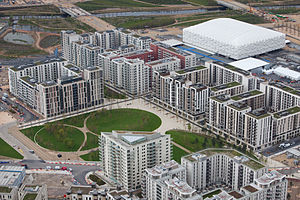
Olympisk landsby
Den olympiske landsby i London 2012
Den Olympiske landsby er et område der bygges i forbindelse med de Olympiske lege til at huse de deltagende atleter samt officials, trænere osv. Den første olympiske landsby blev bygget i forbindelse med Sommer-OL 1924 efter ide af Pierre de Coubertin. Siden da er størrelsen på den olympiske landsby dog vokset i takt med at deltagerantallet ved OL er steget. Det betyder at en olympiske landsby i dag efter OL er færdigt typisk udvikler sig til en ny bydel. For eksempel vil den olympiske landsby efter Sommer-OL 2012 i London blive omdannet til er område med 3.600 lejligheder.